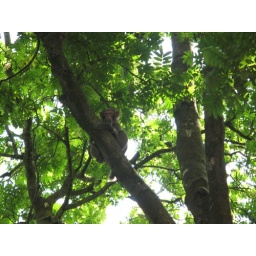
monkey in tree